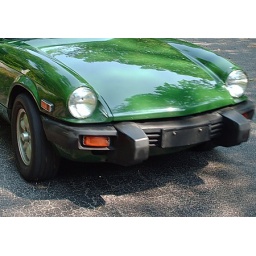
not really a car person or anything. i like the pavement, and the reflection in the hood.